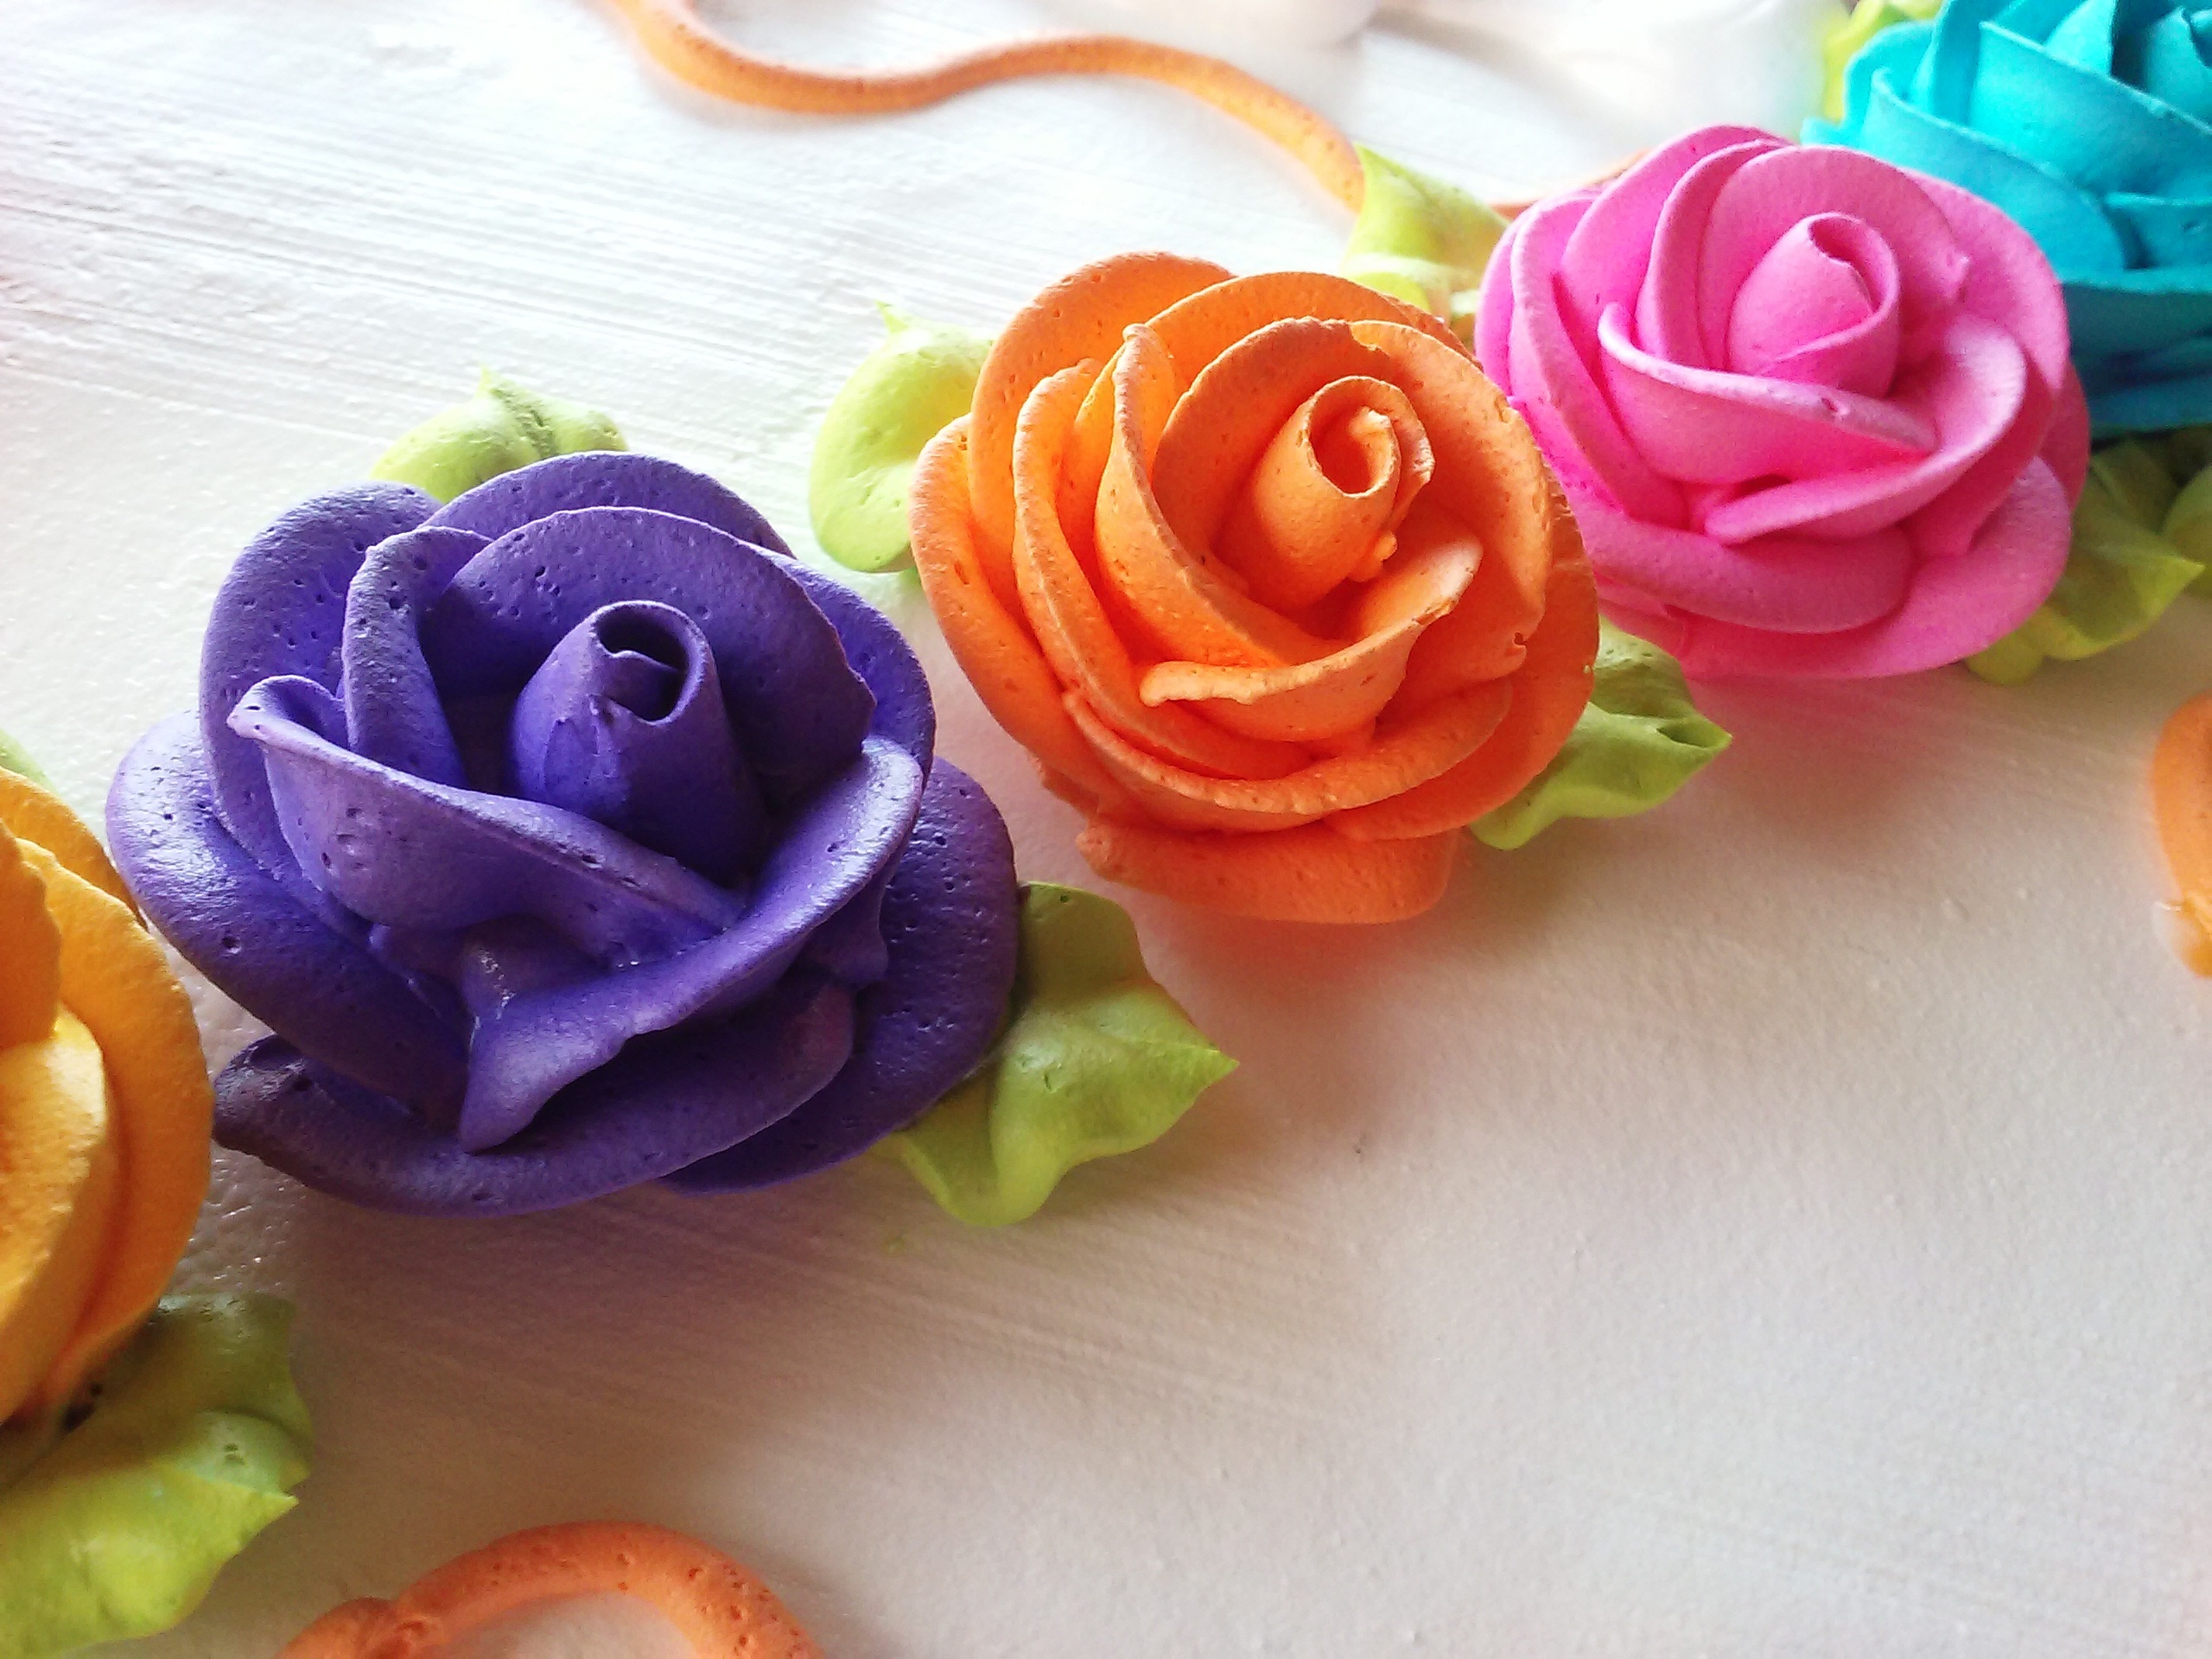
plant, sweet, flower, petal, celebration, rose, decoration, food, color, colorful, pink, cupcake, frosting, dessert, cream, delicious, cake, bakery, celebrate, design, sugar, party, tasty, birthday, flowering plant, rose family, flower bouquet, buttercream, land plant, fashion accessory, hair accessory